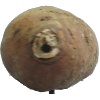
Label: Potato Sweet 1